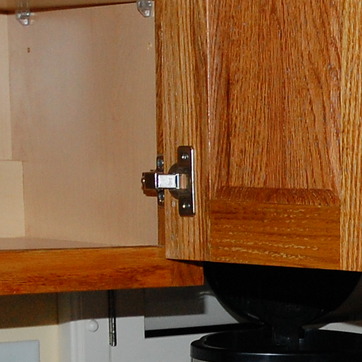
Material: metal